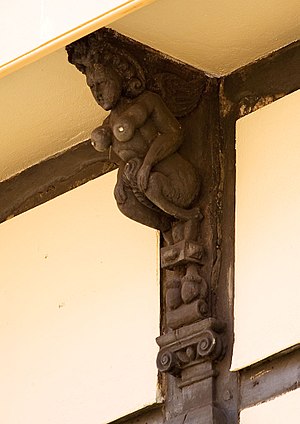
Succubus
En skulptur fra 1500-tallet, der repræsenterer en Succubus.
Succubus var en kvindelig dæmon i middelalderovertroen, der besøger mænd, oftest munke, i deres søvn for at udføre et spøgelses-samleje. Mænd der har samleje med en Succubus vil enten få nedsat helbred eller dø, da Succubi dræner dem for energi under samleje. Under samleje indsamler Succubi sæd fra manden. Succubus har et mandligt modstykke kaldet Incubus. Incubi forfører kvinder og har, lige som Succubi, samleje med dem i deres søvn. Under samleje kan Incubus bruge den sæd, Succubus har indsamlet, til at gøre kvinderne gravide. Hvis dette medførte graviditet ville disse børn være nemmere at påvirke af dæmoner eller have fysiske skavanker. Succubi havde tiltrækkende udseender af ubeskrivelig skønhed, dog med visse skønhedsfejl; så som flagermusevinger, katteøjne, horn eller hale. Myten bygger sandsynligvis på mænds ufrivillige udløsning i søvne.